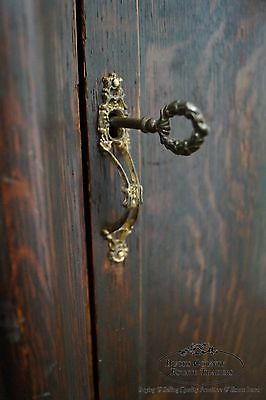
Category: cabinet